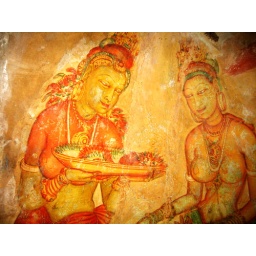
ancient fresco in the cave on the shoulder of the mountain of the Sigirya rock